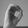
ASL letter: O